Phallichthys

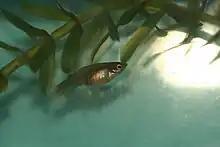
"P. tico" female in an aquarium

Though not commonly sold, "Phallichthys" are easy to care for in the home aquarium due to their hardiness, peacefulness, and outgoing disposition. Other than hardness, water parameters are not important. The fish are reportedly able to distinguish their caregiver from other humans. It is possible to keep them with other species, but their fry are vulnerable to predation. The fish do particularly well in planted aquariums and accept a variety of food. A heater is not required.